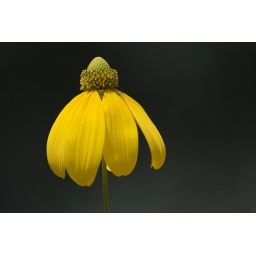
A flower in the butterfly garden at Dinosaur State Park in Rocky Hill, CT.